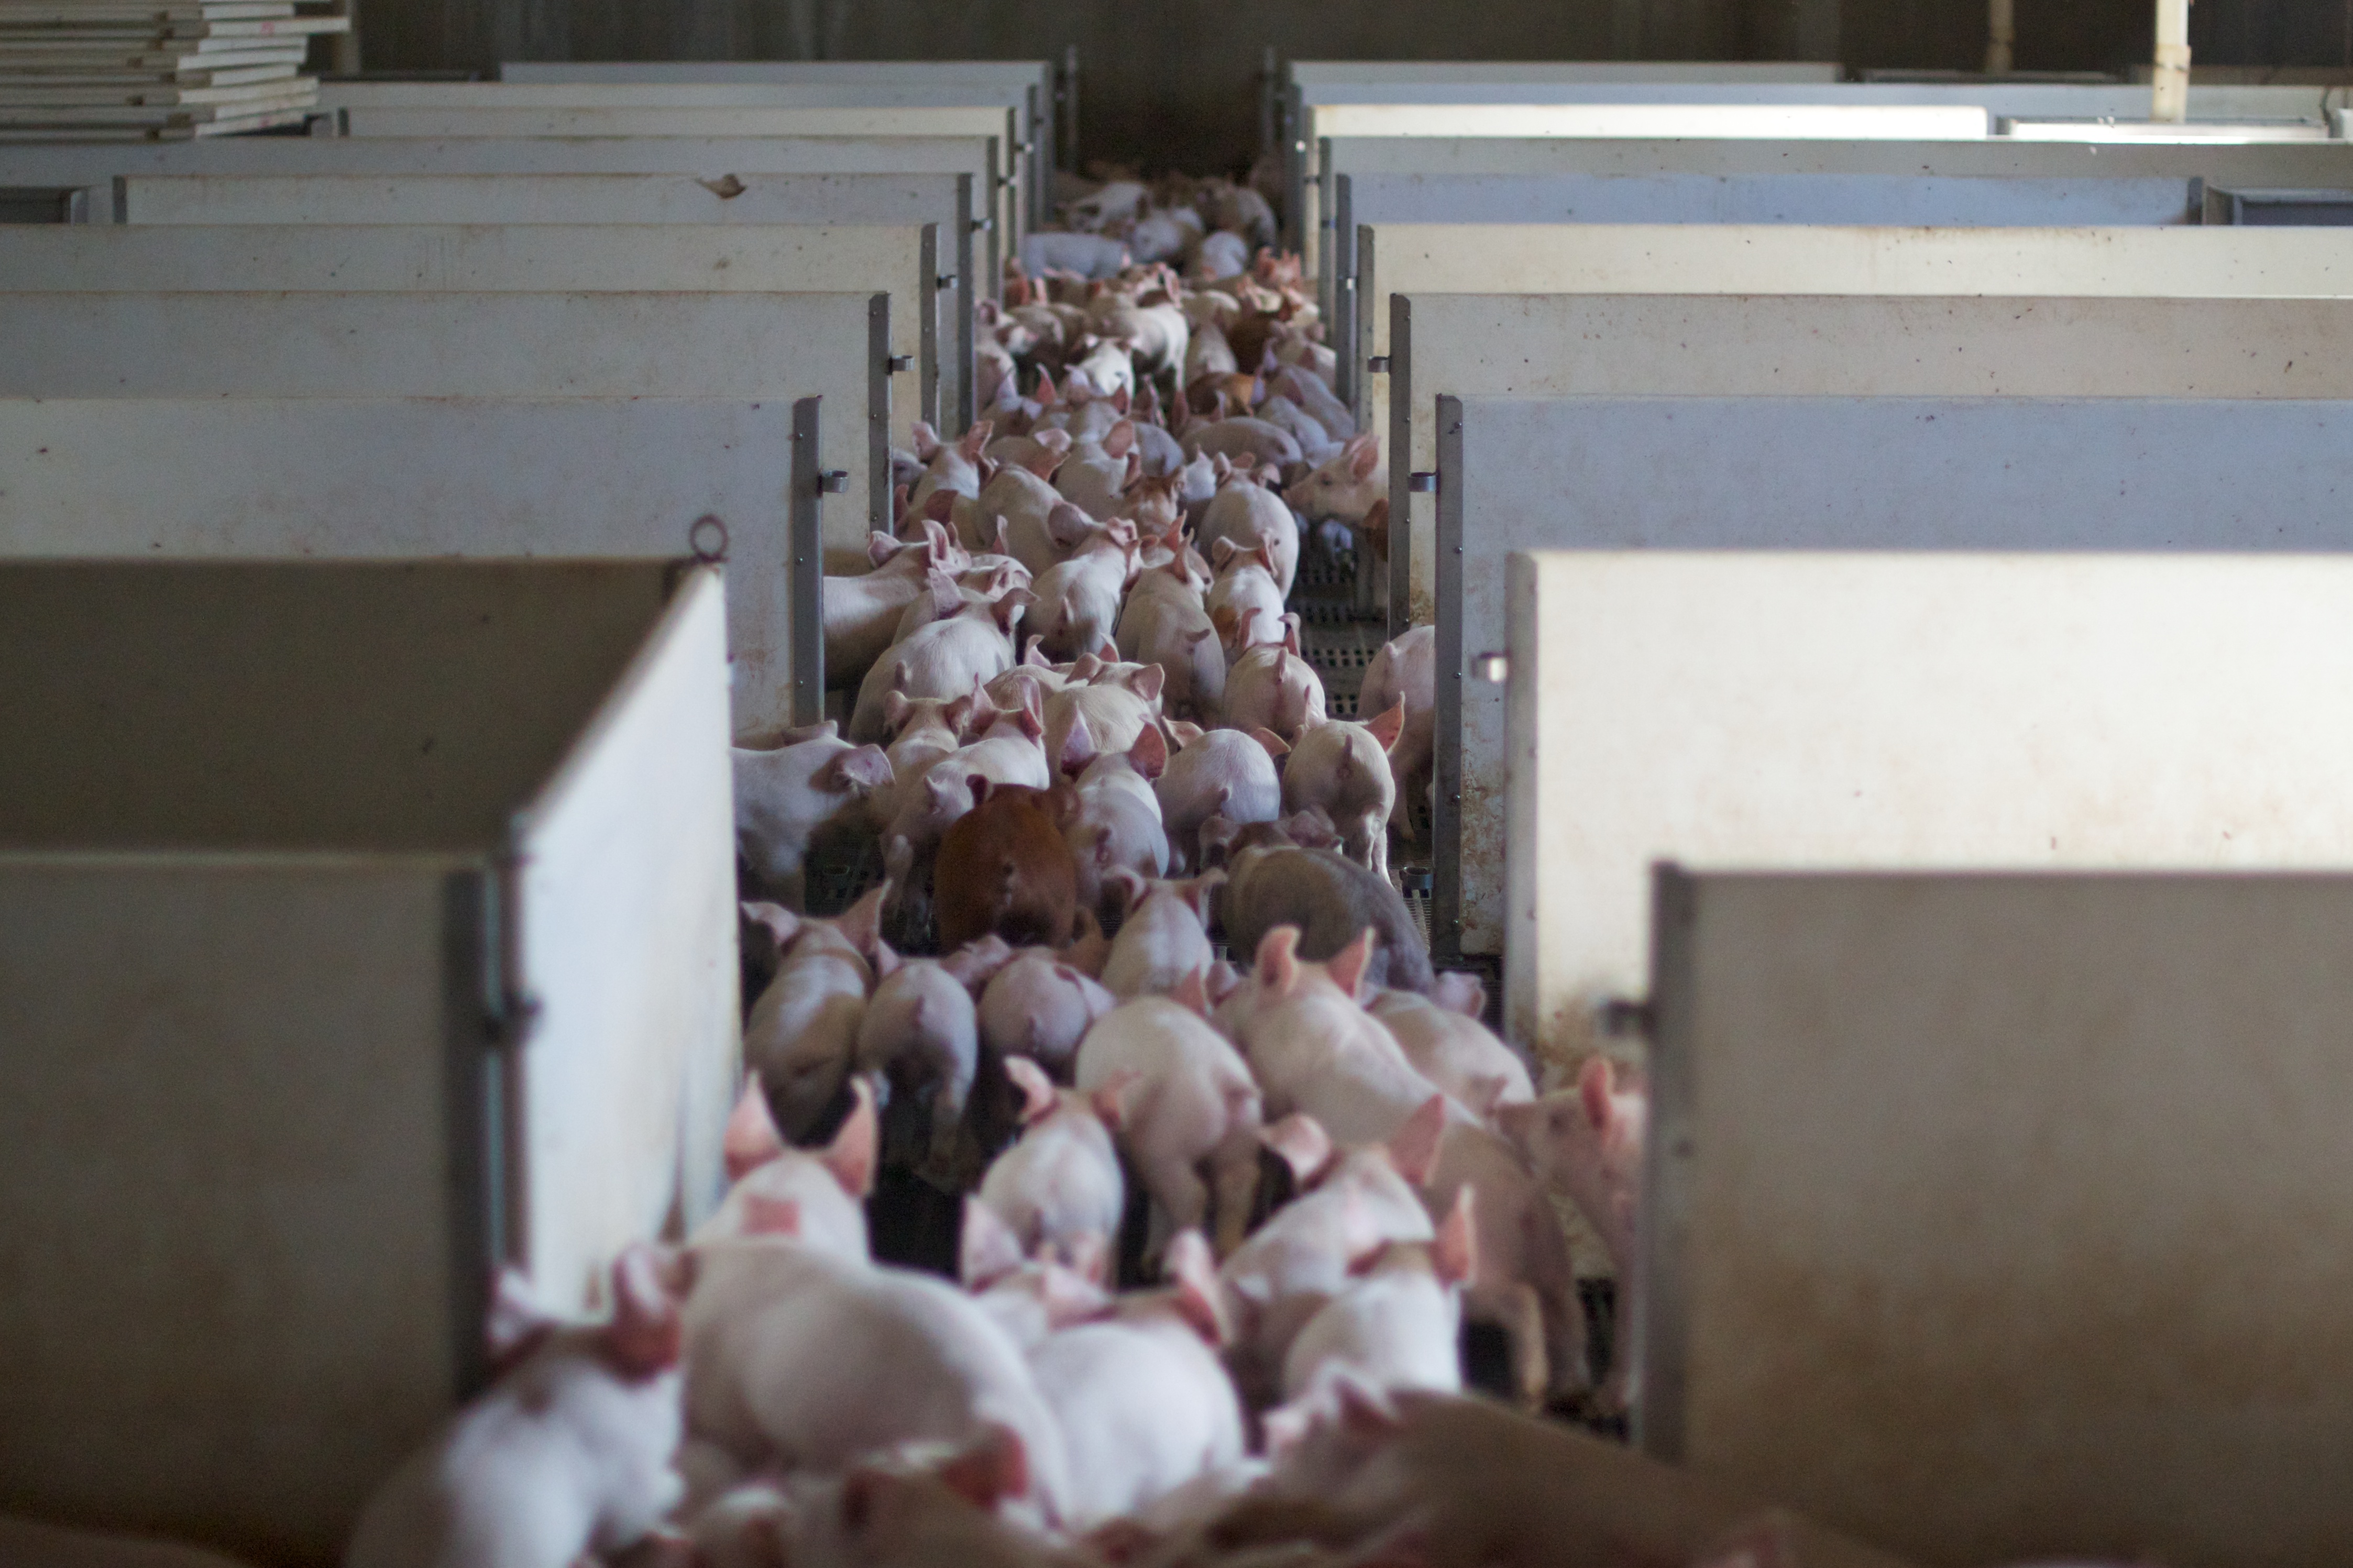
food, chicken, odyssey, hurleylounge, slaughterhouse